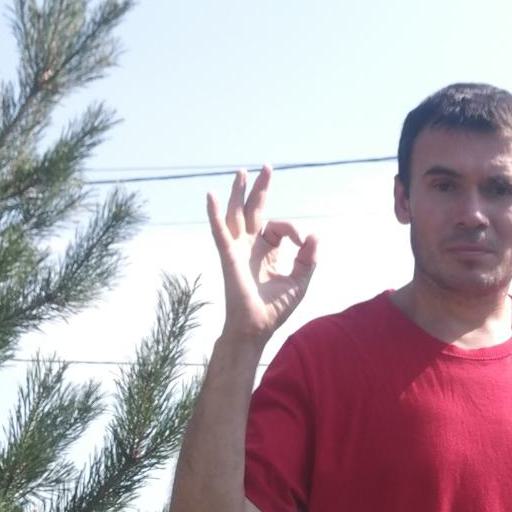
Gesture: ok